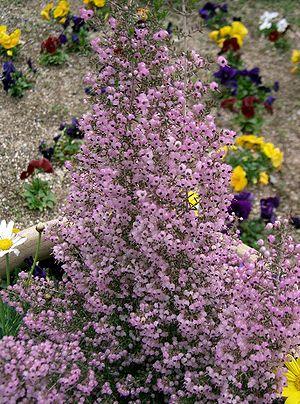
Hanakotoba est la forme japonaise du langage des fleurs qui permet d'exprimer symboliquement les émotions.